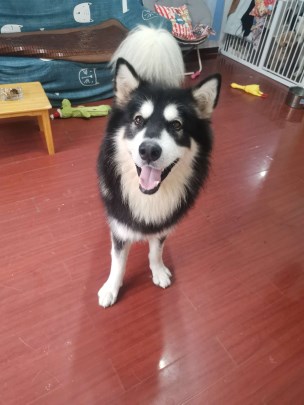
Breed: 1324-n000004-malamute